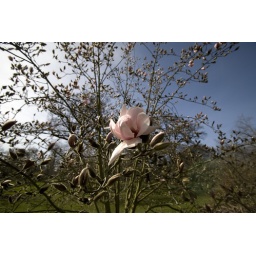
Most of the tree was still in bud there was one flower that had opened fully.